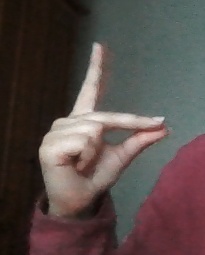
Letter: ta